Game design document

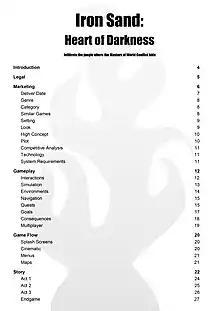
An example table of contents of a GDD

A game design document (often abbreviated GDD) is a highly descriptive living software design document of the design for a video game. A GDD is created and edited by the development team and it is primarily used in the video game industry to organize efforts within a development team. The document is created by the development team as result of collaboration between their designers, artists and programmers as a guiding vision which is used throughout the game development process. When a game is commissioned by a game publisher to the development team, the document must be created by the development team and it is often attached to the agreement between publisher and developer; the developer has to adhere to the GDD during game development process.